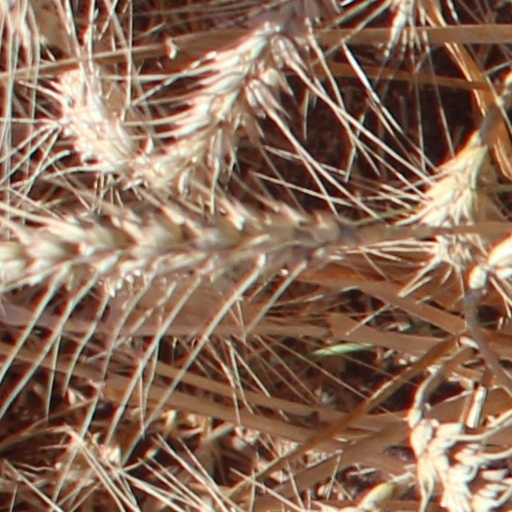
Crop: wheat